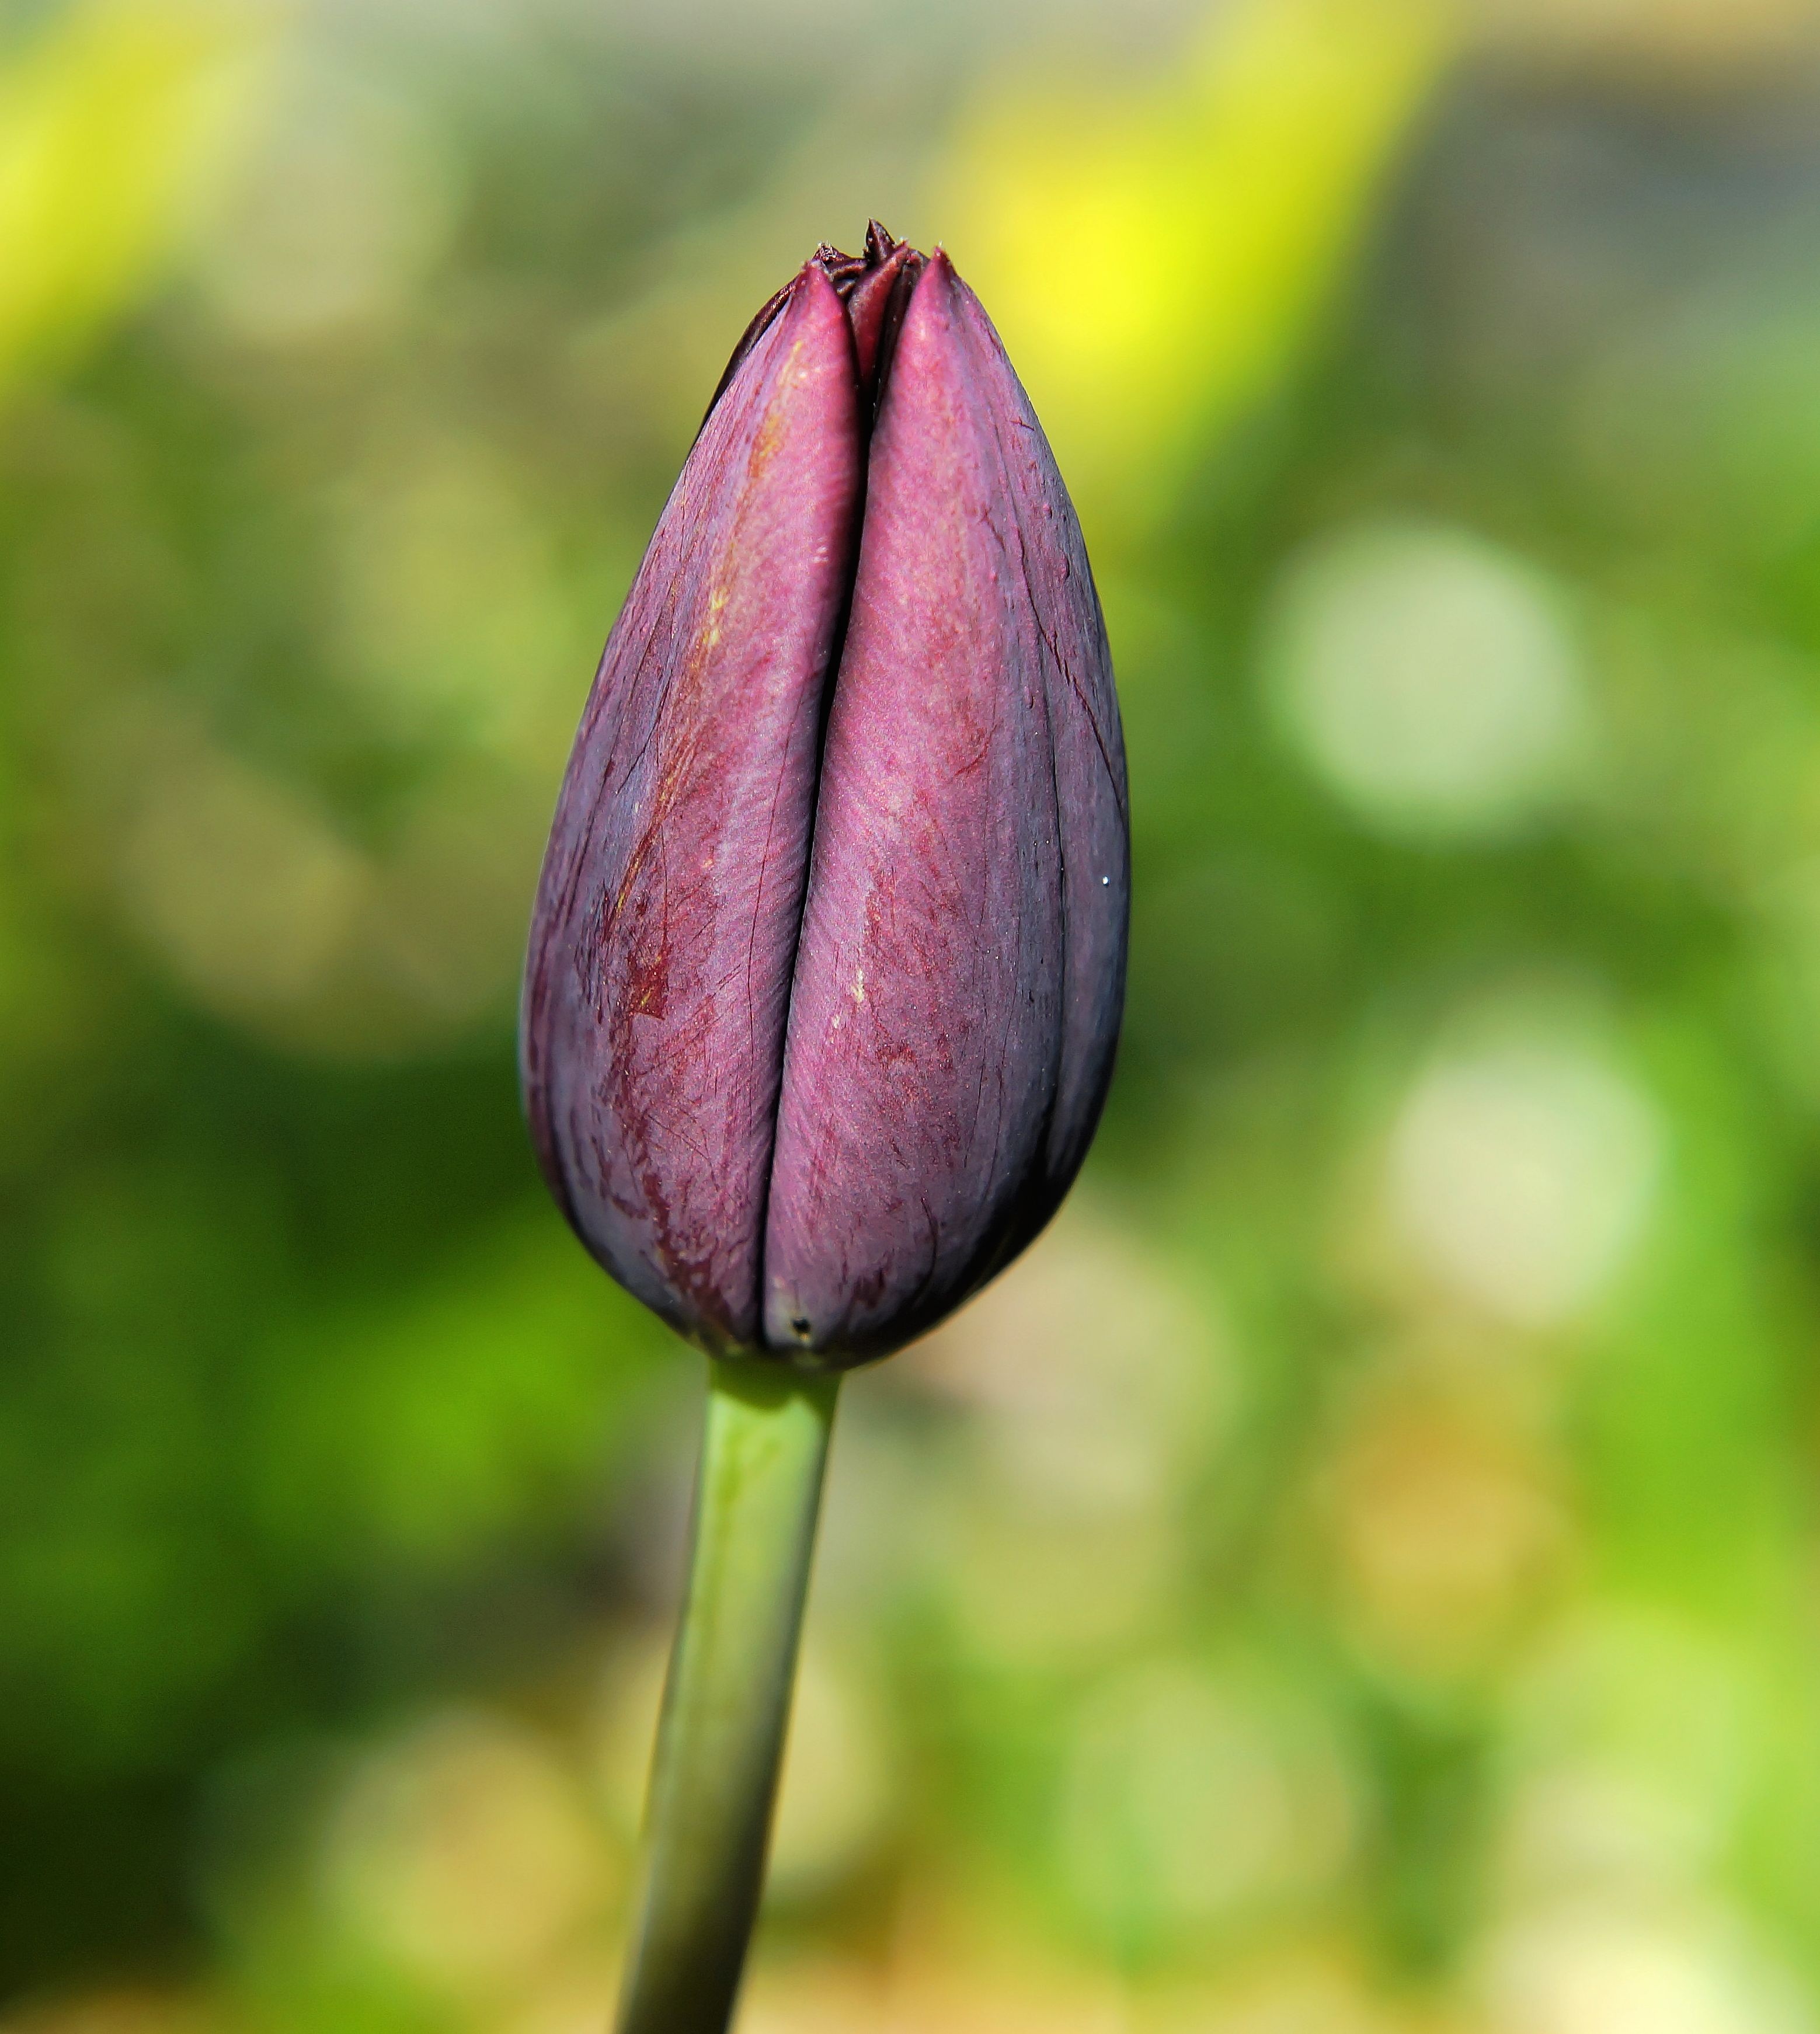
nature, blossom, plant, flower, petal, bloom, perspective, tulip, spring, botany, colorful, pink, flora, wildflower, close up, closed, bud, macro photography, flowering plant, plant stem, land plant